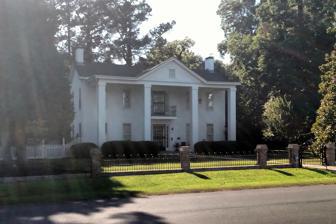
Building: Thomas Sloan Boyd House
Country: United States of America
Year built: 1873
Historic house in Arkansas, United States United States historic place Thomas Sloan Boyd House U.S. National Register of Historic Places Location in Arkansas Show map of Arkansas Location in United States Show map of the United States Location 220 Park Avenue, Lonoke, Arkansas Coordinates 34°46′55″N 91°54′7″W / 34.78194°N 91.90194°W / 34.78194; -91.90194 Area less than one acre Built c. 1873 ( 1873 ) Architect T. S. Boyd NRHP reference No. 76000430 Added to NRHP January 1, 1976 The Thomas Sloan Boyd House (also known as the Boyd-Barton House ) is a historic house located at 220 Park Avenue in Lonoke, Arkansas . Description The Thomas Sloan Boyd House is a T-shaped, two-story brick structure, built out of locally-made bricks in about 1873 by Thomas Sloan Boyd, a local farmer. Most of the interior woodwork was cut from trees found on the property. A full-height porch extends across the facade, supported by square brick columns, added in 1913.  It is the oldest brick building in the city. The brick has been painted white since 1936 to help with preservation. Outbuildings, including the well house, barn, and a small cabin original to when the Boyd family owned the property, have been removed. History Thomas Sloan Boyd, originally from North Carolina , personally supervised and participated in building the home. It was the first brick building to be built in the railroad community. Boyd volunteered for service with the Confederate Army in 1863, with his friend James Philip Eagle who became the 16th Governor of Arkansas . They served in Company D, Second Regiment, Arkansas Mounted Rifles. Boyd married Mattie Eagle, the younger sister of his friend after the death of his first wife died in 1867. Together they bought the plot of land the Thomas Sloan Boyd House would eventually be built on in 1869. The family finally moved into the home in late 1874 or early 1875. The only time the home ever had a mortgage leveraged against it was in 1879, when several families in the community did the same to raise money for the communities first public school. The house was listed on the National Register of Historic Places on January 1, 1976. See also National Register of Historic Places listings in Lonoke County, Arkansas References